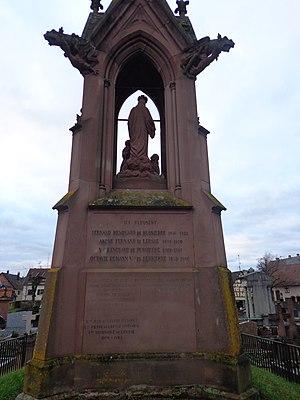
Jean, comte de Leusse, est un homme politique français né le 6 février 1877 à Cannes et décédé le 27 août 1963 à Reichshoffen